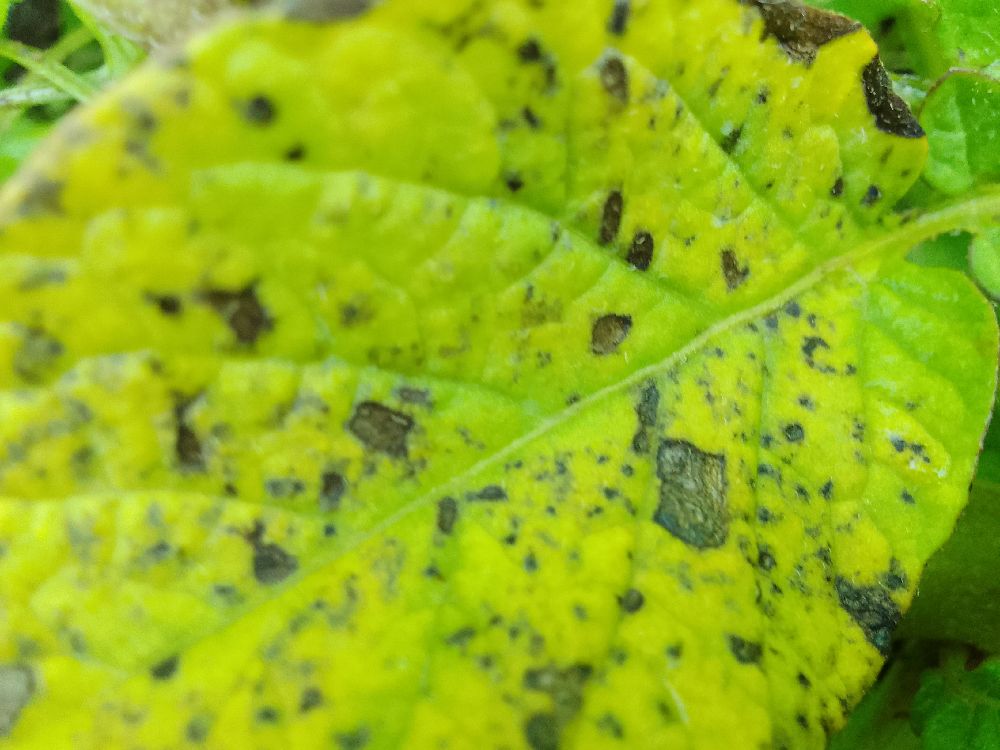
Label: Early blight